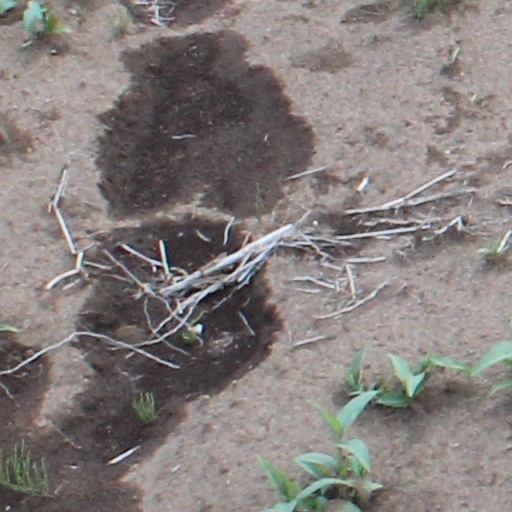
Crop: wheat